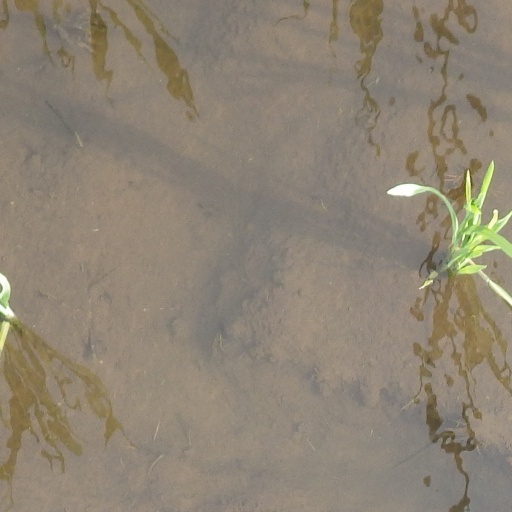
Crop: rice